Doug Hoyle

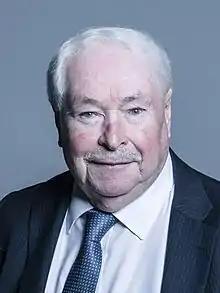
Official portrait, 2018

Eric Douglas Harvey Hoyle, Baron Hoyle, (17 February 1926 – 6 April 2024) was a British politician and life peer who was chair of the Parliamentary Labour Party from 1992 to 1997 and a lord-in-waiting from 1997 to 1999. A member of the Labour Party, he was Member of Parliament (MP) for Nelson and Colne from 1974 to 1979 and Warrington North from 1981 to 1997.